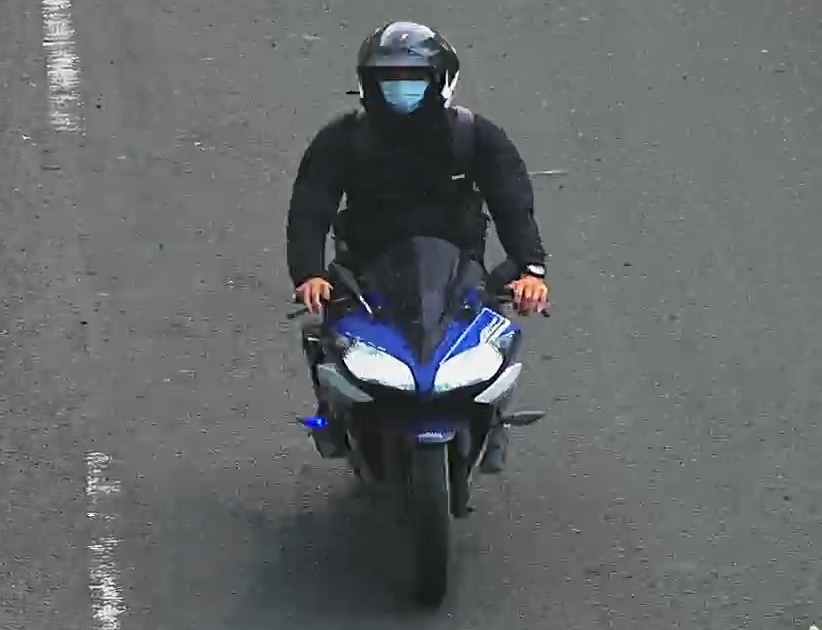
person-with-helmet: 1
person-without-helmet: 0